Lena Werner

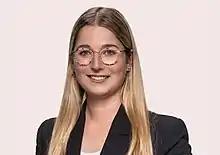

Lena Werner (born 8 October 1994) is a German politician of the Social Democratic Party (SPD) who has been serving as a member of the Bundestag since 2021.